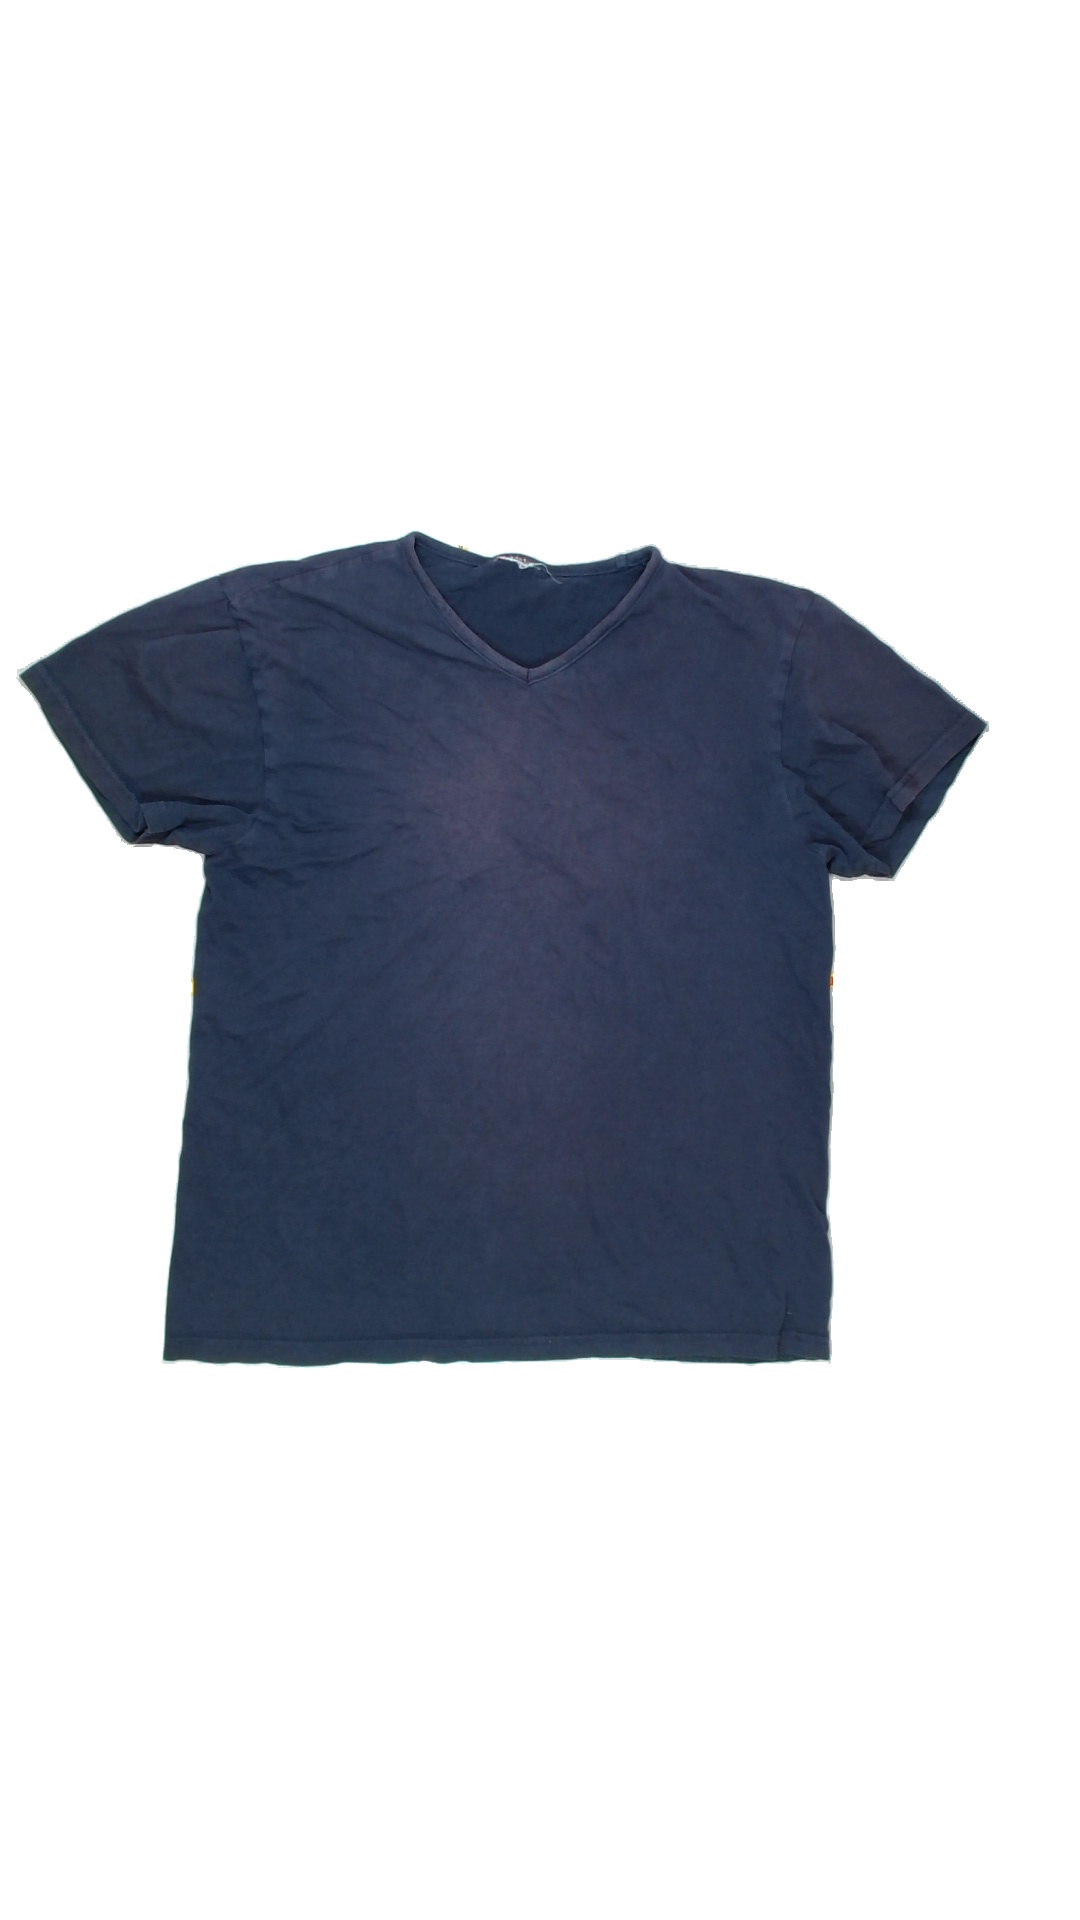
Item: T-shirt (Ladies)
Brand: Not Applicable
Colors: Blue
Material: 100%cotton
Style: No trend
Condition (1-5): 2
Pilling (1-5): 3
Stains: Yes
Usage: Export
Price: <50